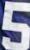
Number: 5